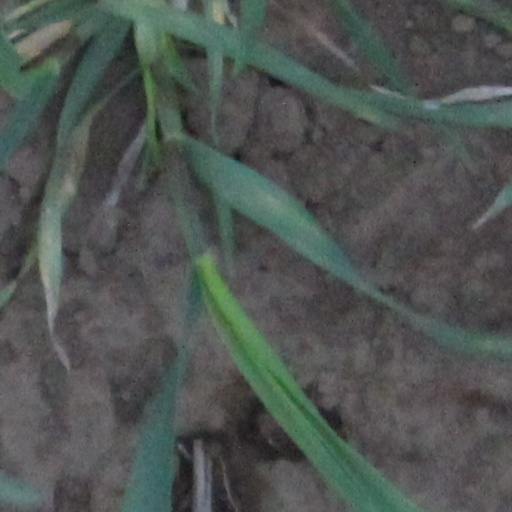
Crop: wheat